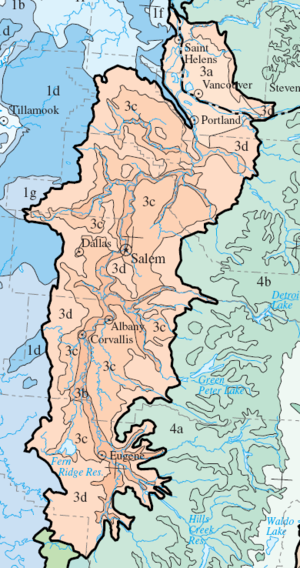
Les forêts de la vallée de la Willamette forment une écorégion terrestre, définie par le WWF, qui s’étend aux États-Unis dans la vallée de la rivière Willamette et d'une petite partie du bassin du fleuve Columbia. La zone est située dans les États de l'Oregon et de Washington au nord-ouest des États-Unis. Cette écorégion occupe 14 900 km² d'une zone comprise entre la chaîne côtière de l'Oregon à l'ouest et la chaîne des Cascades à l'est.